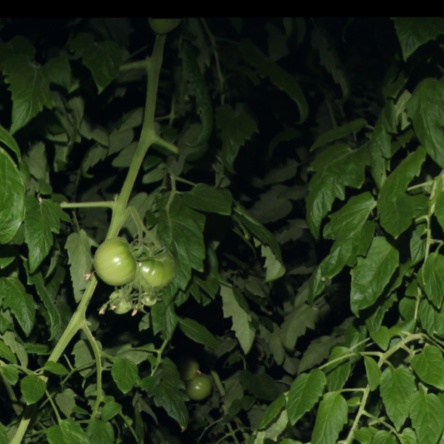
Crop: tomato